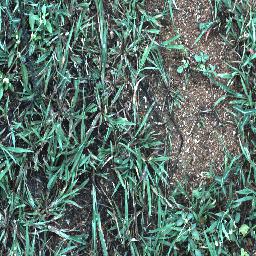
Label: negative